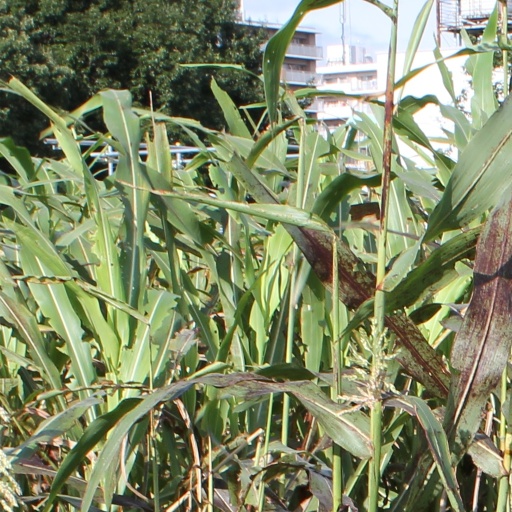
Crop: sorghum